School uniforms by country

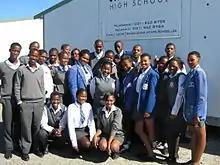
Students of Sinenjongo High School in Cape Town, South Africa.

School uniforms (Filipino: "uniporme" or "kasuotang pampáaralán", "school attire"), are commonplace in public schools and required in private schools. Some private schools allow civilian clothing on special days, typically parties, school holidays or last day of school before a break. There is usually no uniform in universities and progressive schools, except for official athletic wear in physical education classes, and in specific schools such as the University of Santo Tomas.